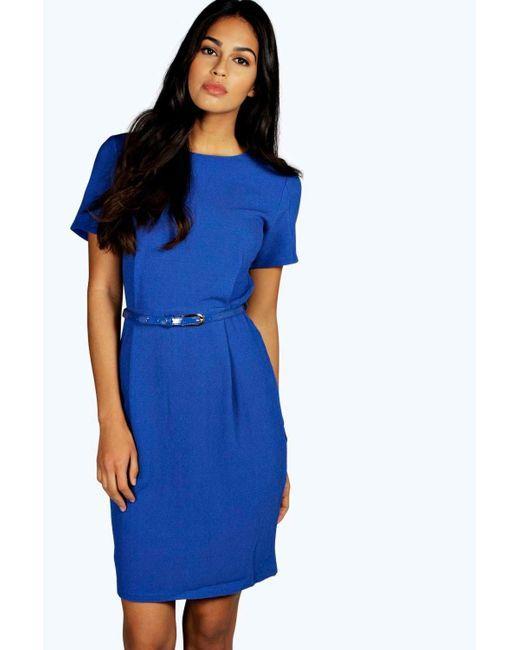
Schlichtes blaues Kurzarm-Rundhalskleid für Damen